Colfax, Iowa

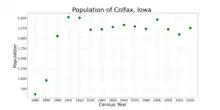
The population of Colfax, Iowa from US census data

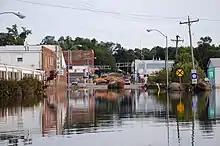
Part of downtown Colfax was flooded in 2010.

As of the census of 2020, there were 2,255 people, 874 households, and 551 families residing in the city. The population density was 933.9 inhabitants per square mile (360.6/km). There were 947 housing units at an average density of 392.2 per square mile (151.4/km). The racial makeup of the city was 92.1% White, 0.6% Black or African American, 0.0% Native American, 0.6% Asian, 0.5% Pacific Islander, 1.7% from other races and 4.5% from two or more races. Hispanic or Latino persons of any race comprised 2.8% of the population.